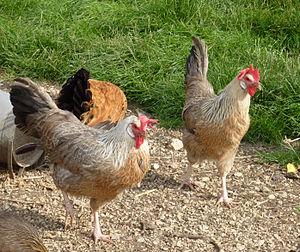
La Leghorn est une des races de poule domestique les plus répandues à travers le monde, servant notamment dans la création de souches de poules pondeuses industrielles. En France, quatre standards différents sont homologués.